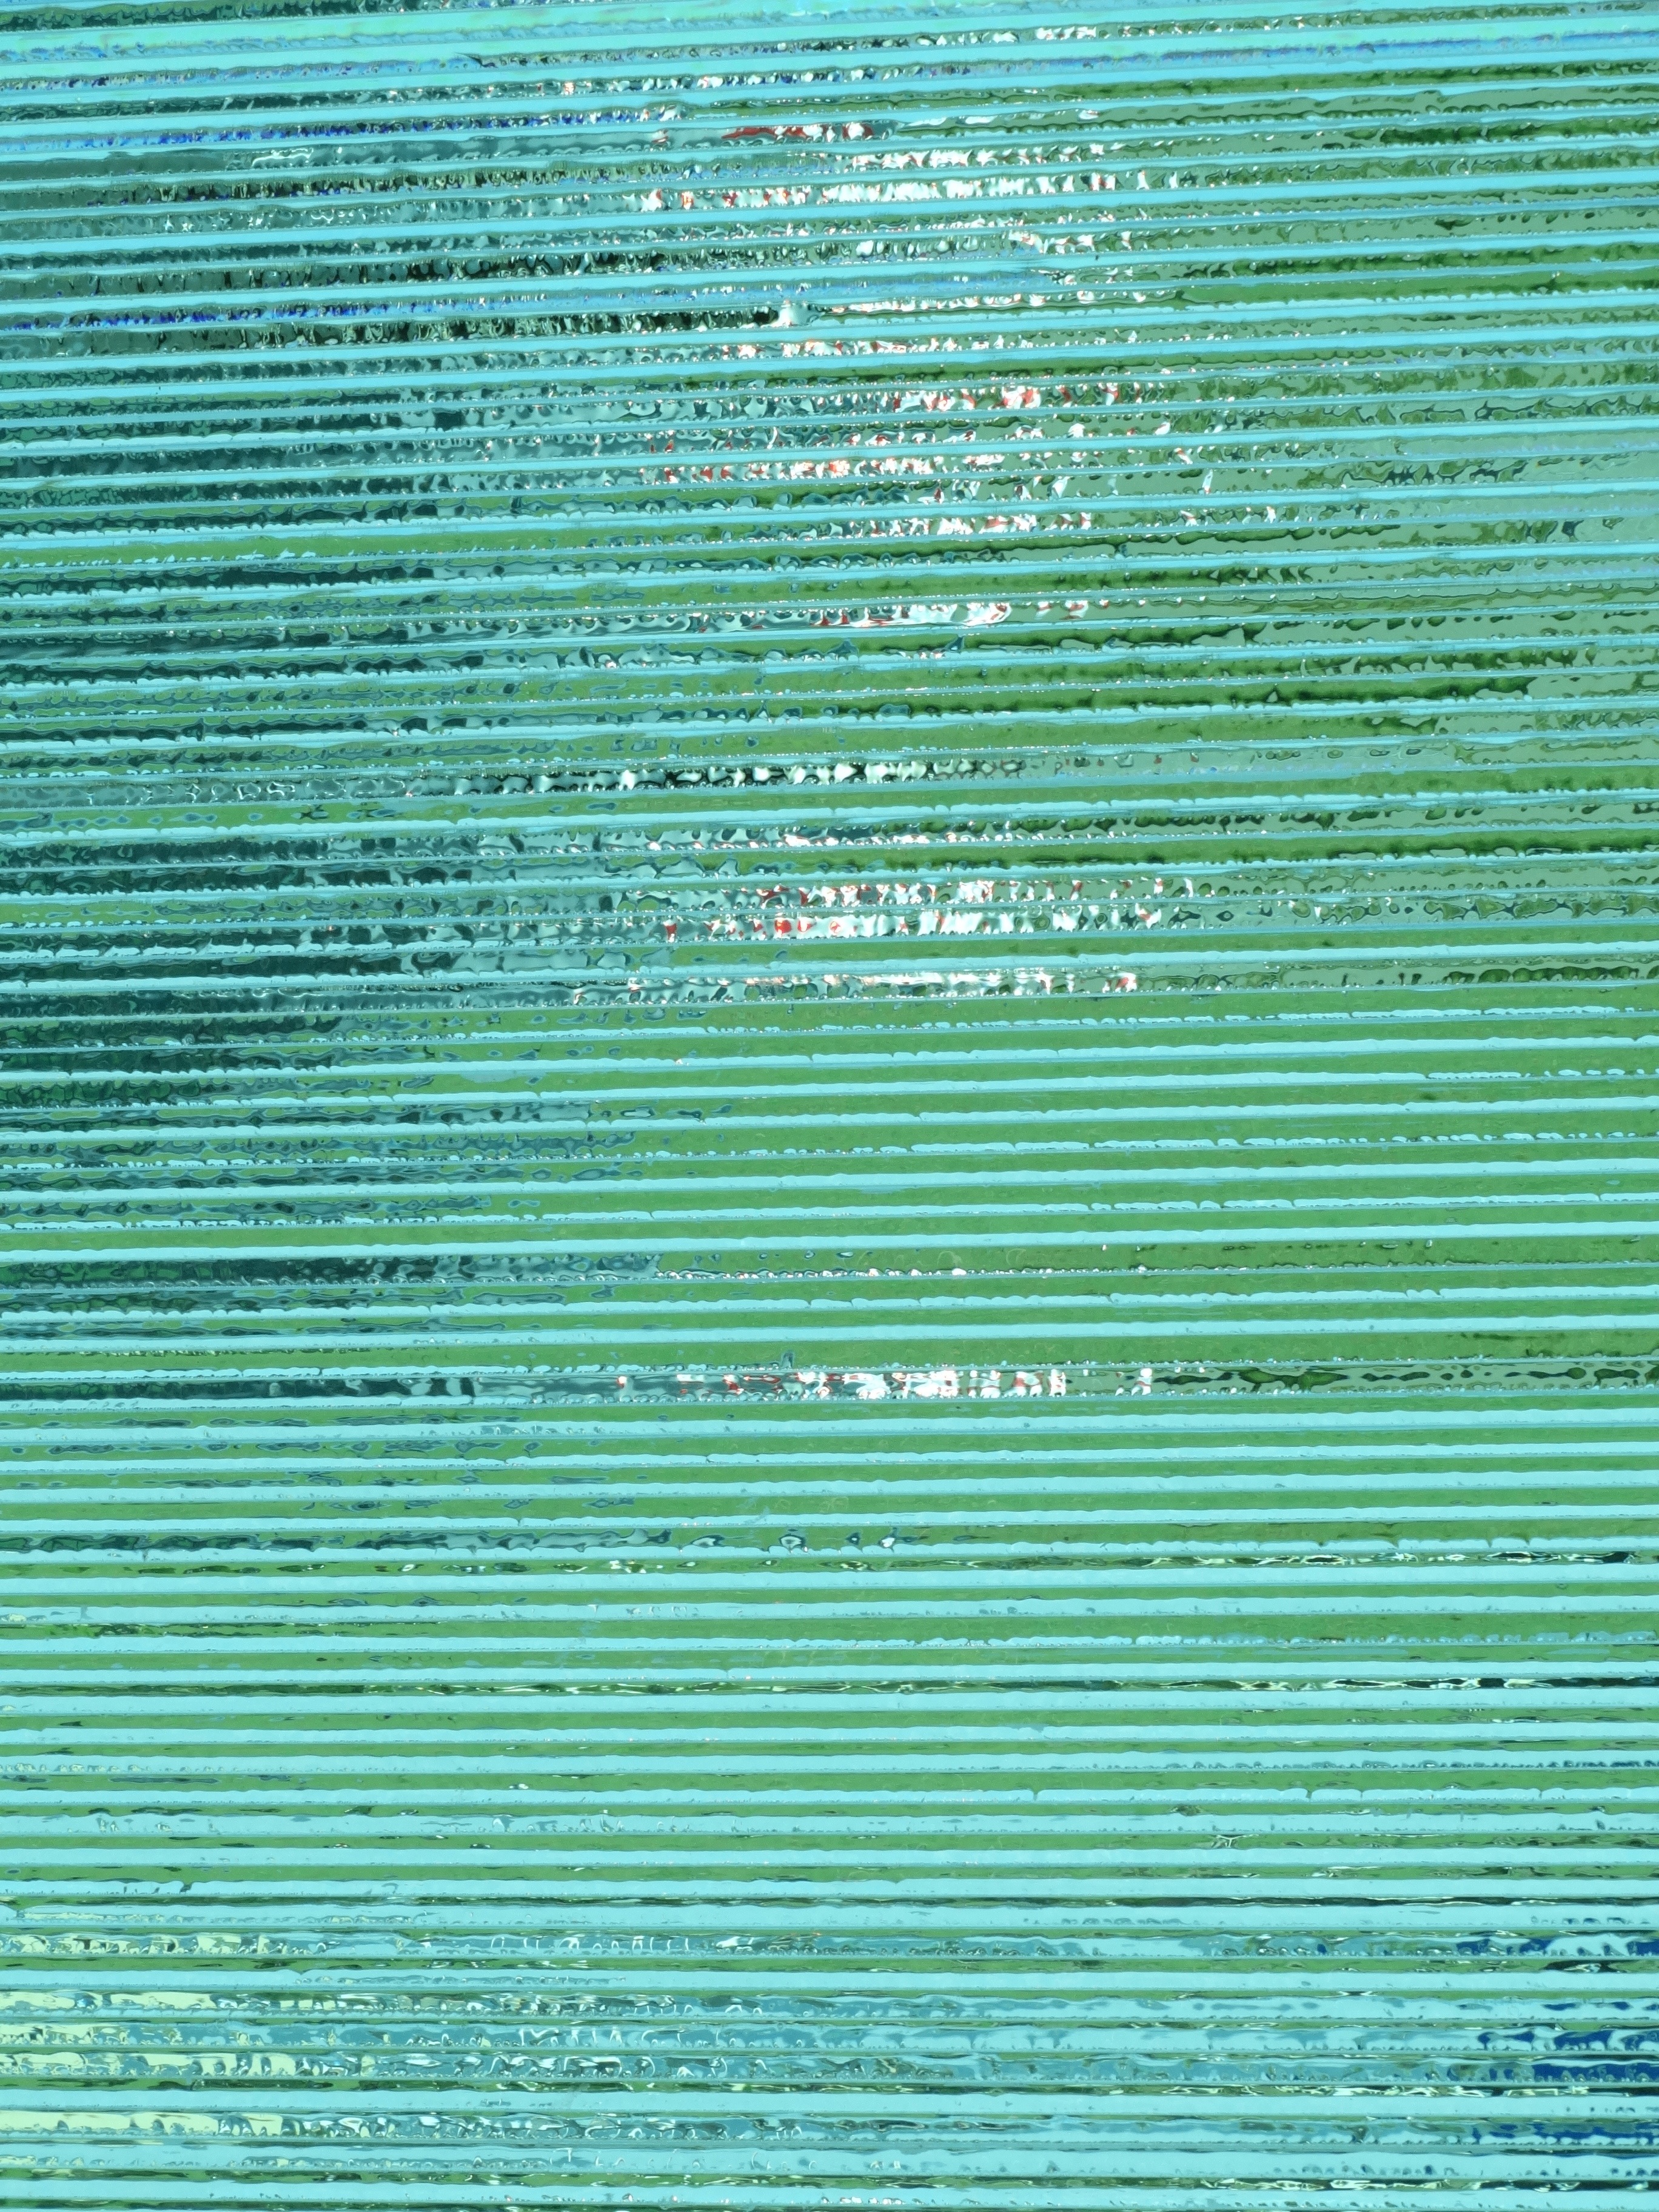
structure, wood, texture, leaf, glass, pattern, line, green, blue, circle, transparent, sculpture, art, design, text, mirroring, form, window covering